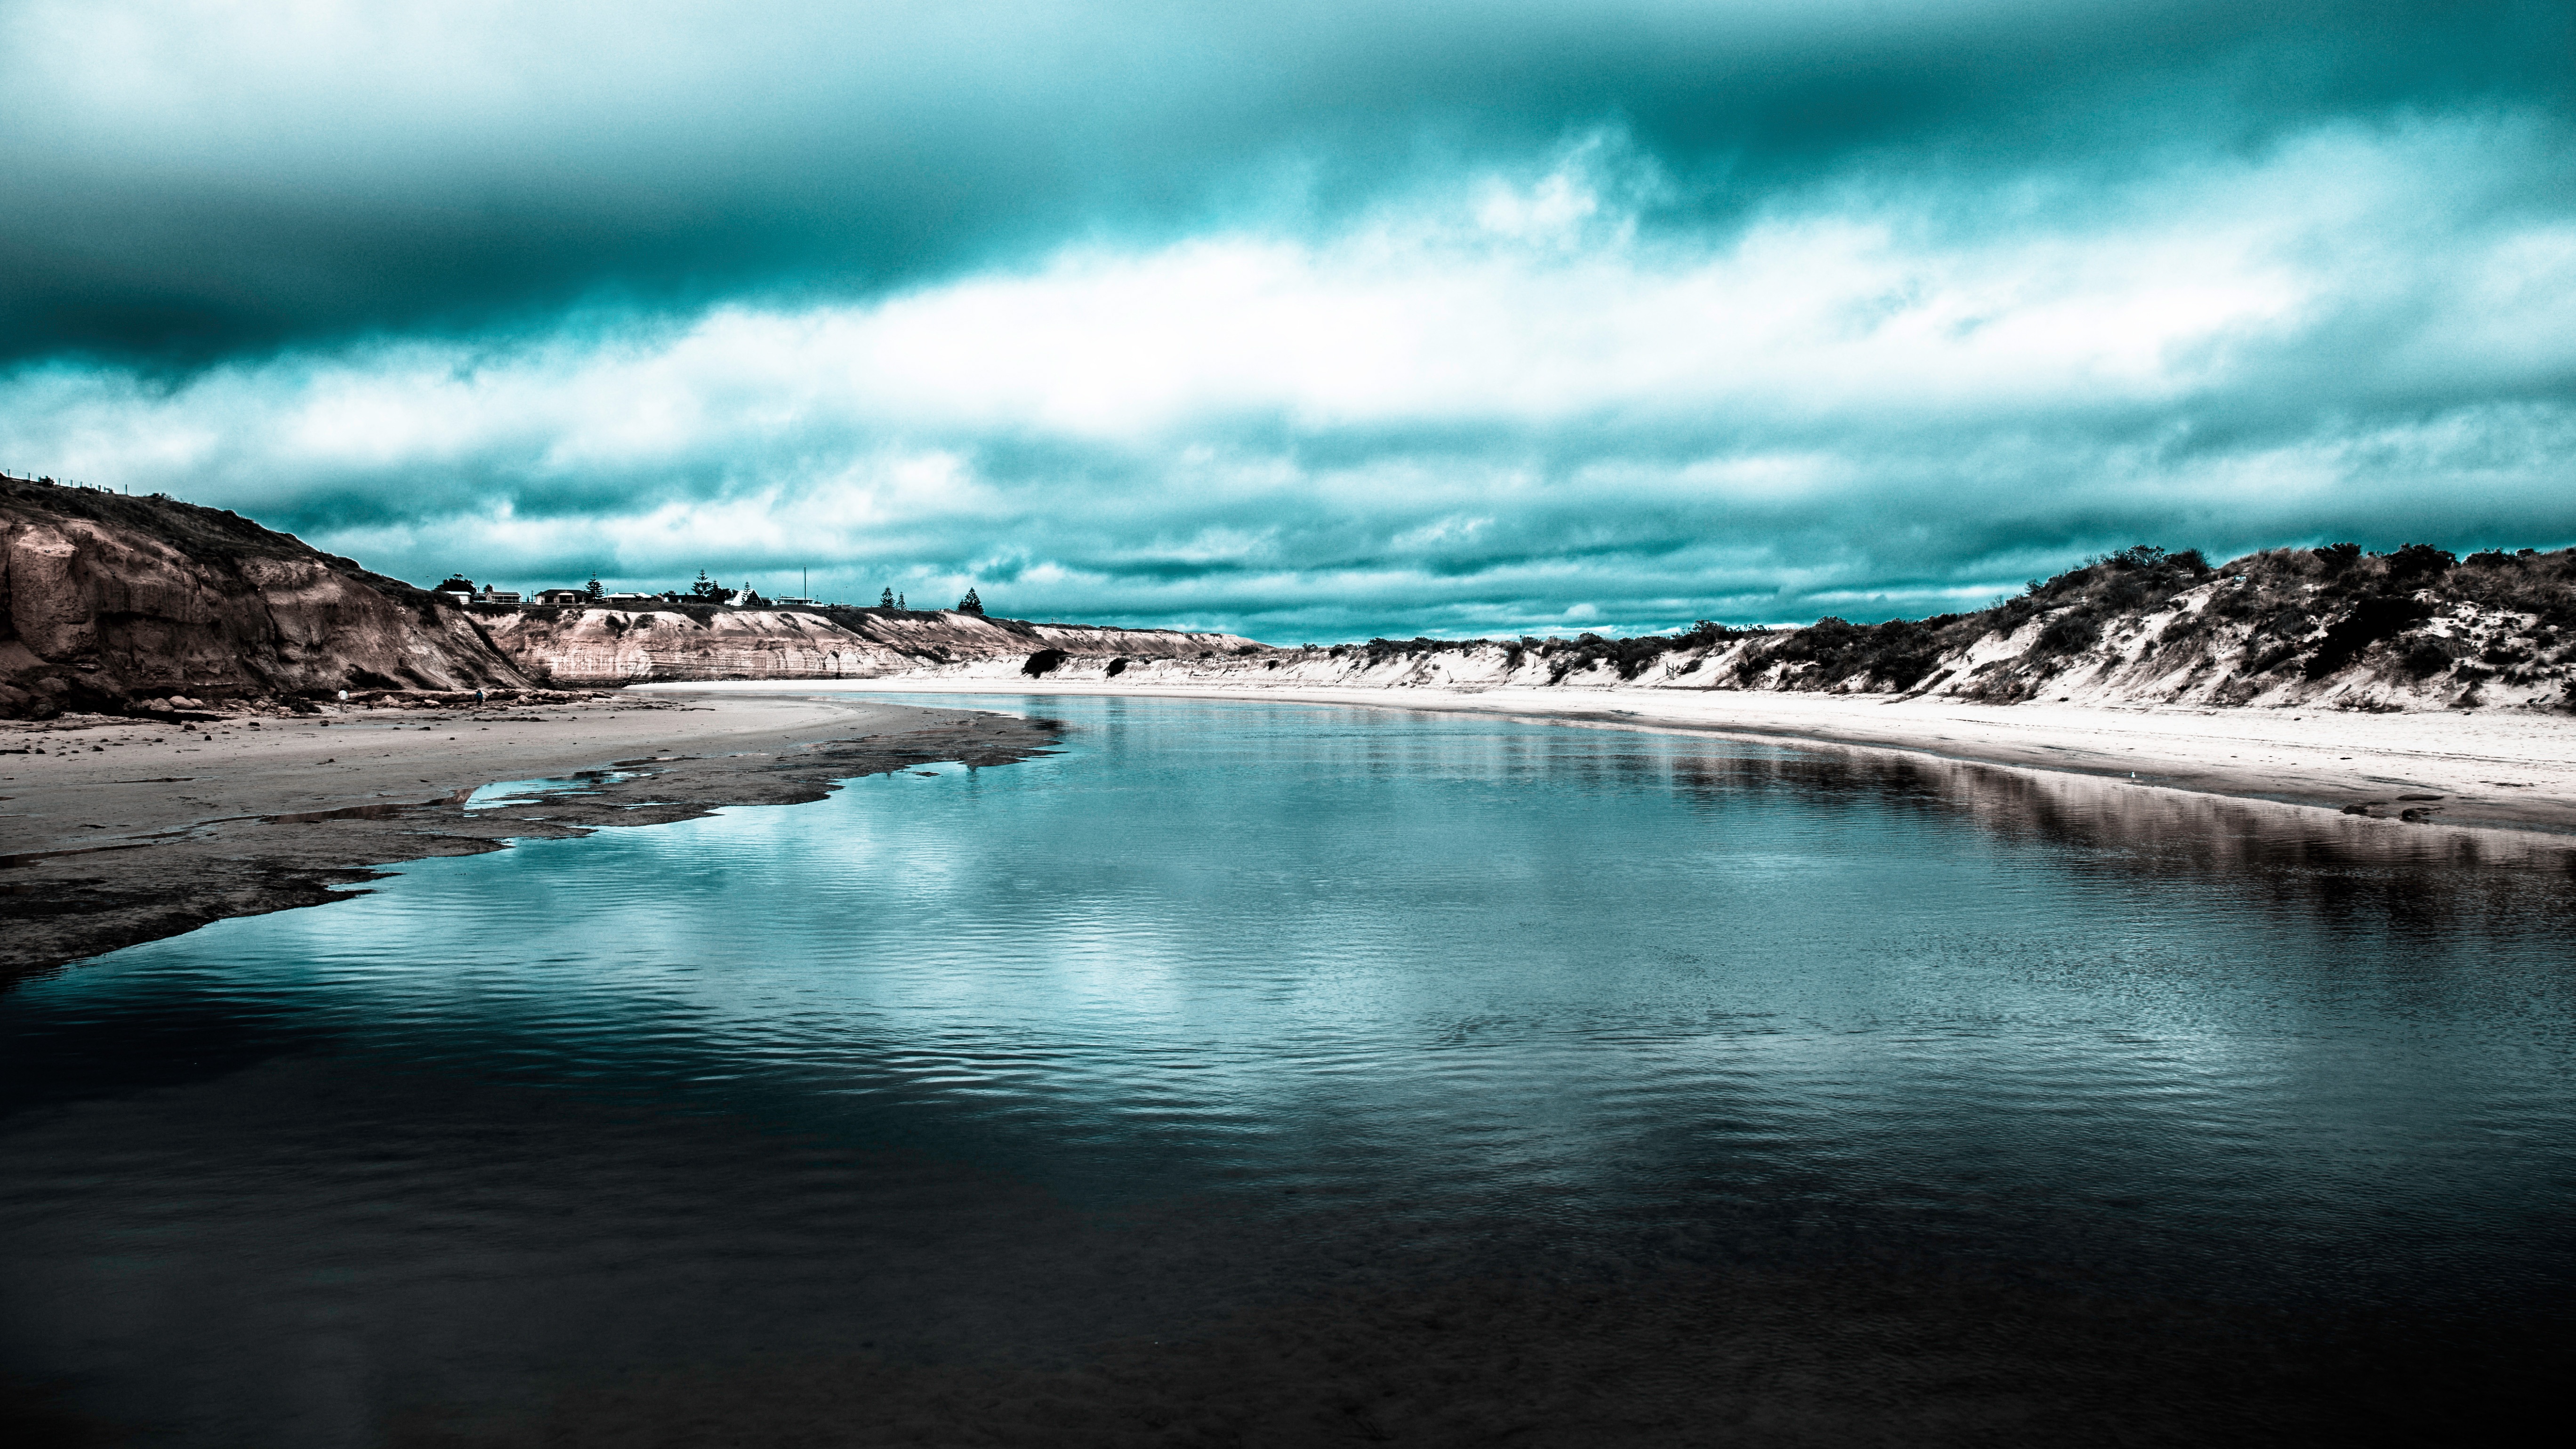
landscape, sea, coast, water, nature, sand, ocean, horizon, cloud, sky, sunlight, cloudy, morning, shore, wave, lake, river, dusk, reflection, lagoon, bay, blue, reservoir, hills, clouds, mountains, loch, computer wallpaper